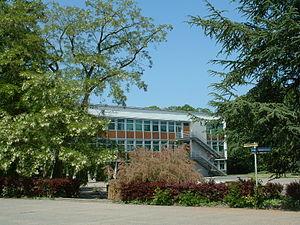
Nantes (France) - Lycée la Colinière
Le lycée La Colinière est un établissement français d'enseignement secondaire général et technologique situé à Nantes, dans le quartier Doulon - Bottière. Il dépend administrativement des Pays de la Loire et de l'Académie de Nantes.